Adolfo Vigorelli

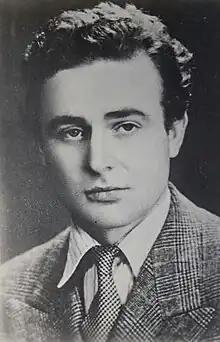

Adolfo Vigorelli (26 October 1921 – 22 June 1944) was an Italian Resistance fighter during World War II.